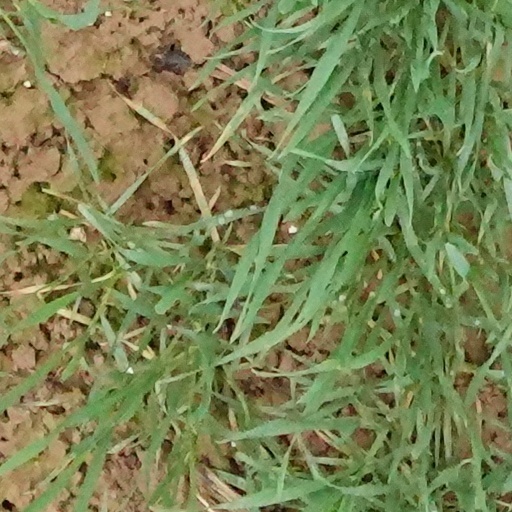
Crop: wheat